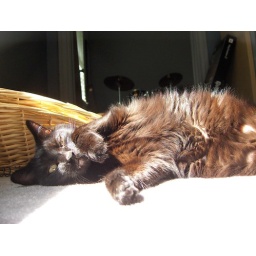
While Merlin is &lt;i&gt;technically&lt;/i&gt; a black cat in normal light, his true color shows when he's in sunlight.